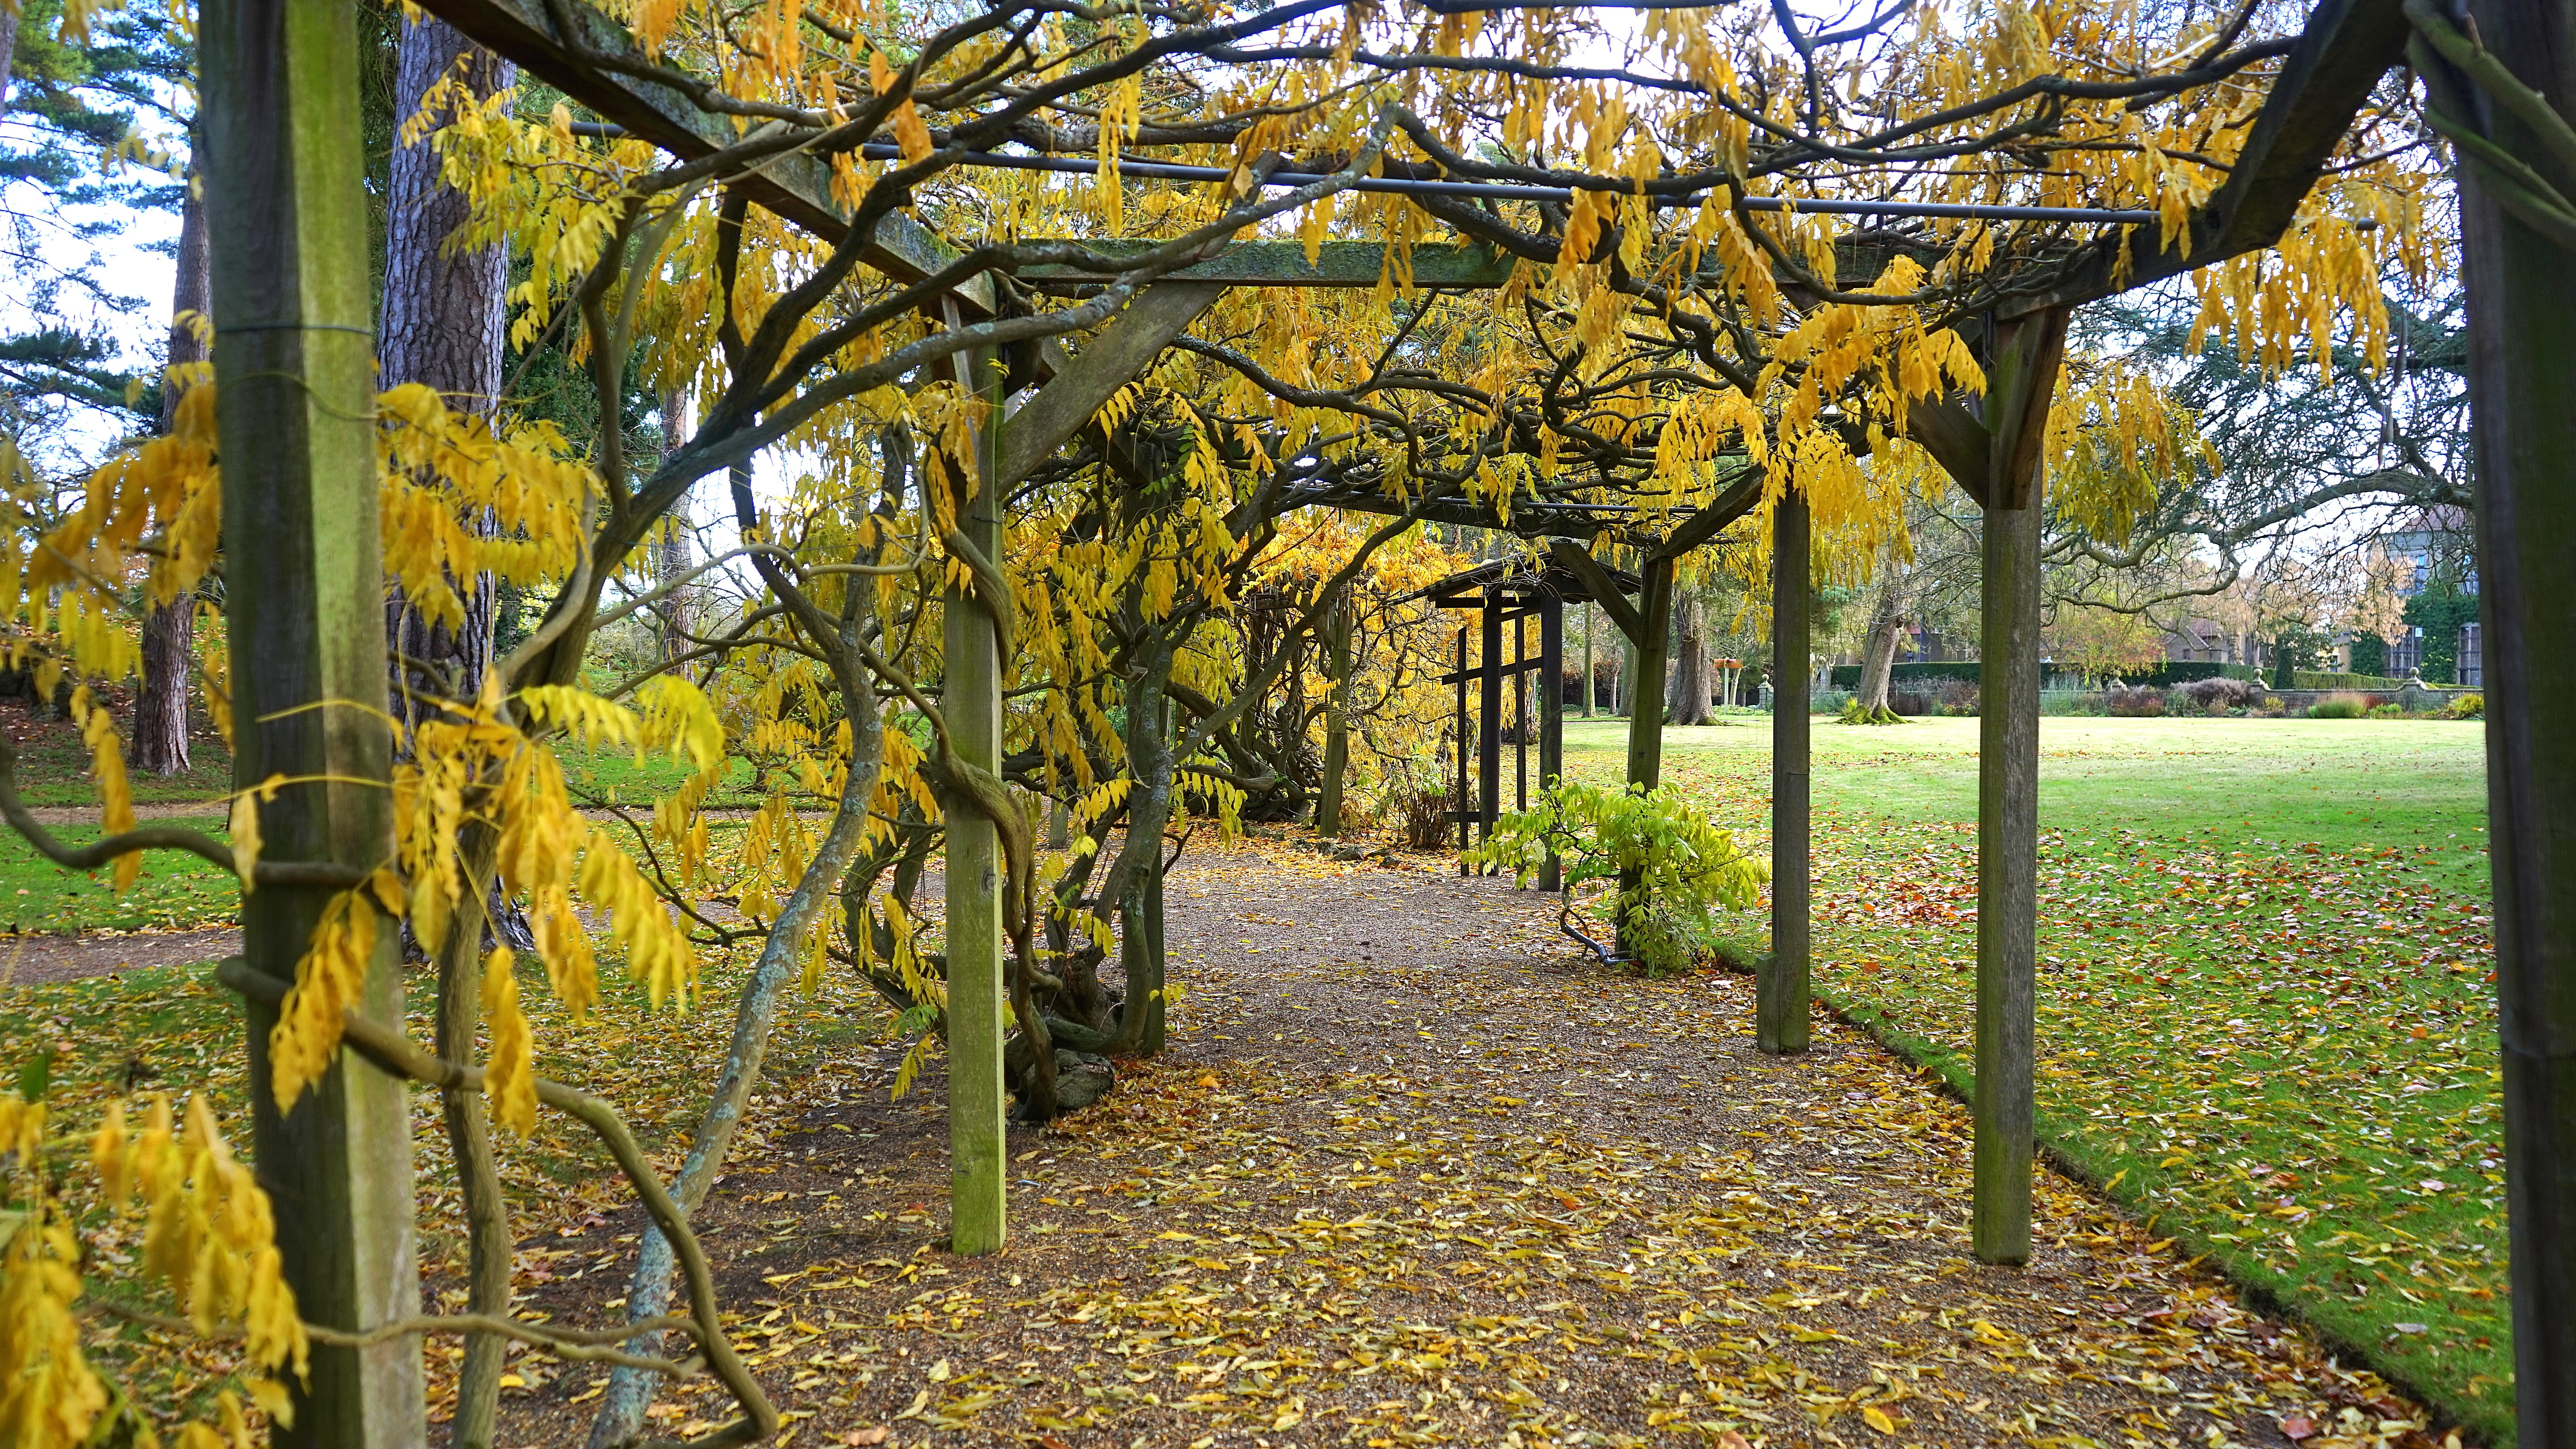
tree, nature, outdoor, growth, plant, sunlight, leaf, flower, summer, floral, environment, green, natural, autumn, park, botany, yellow, garden, flora, season, eco, ecology, leaves, design, gardening, shrub, growing, woodland, planting, flowering plant, maidenhair tree, woody plant, land plant